Question: Please indicate a possible affordance area of the sit_on_chair that can be used for sitting
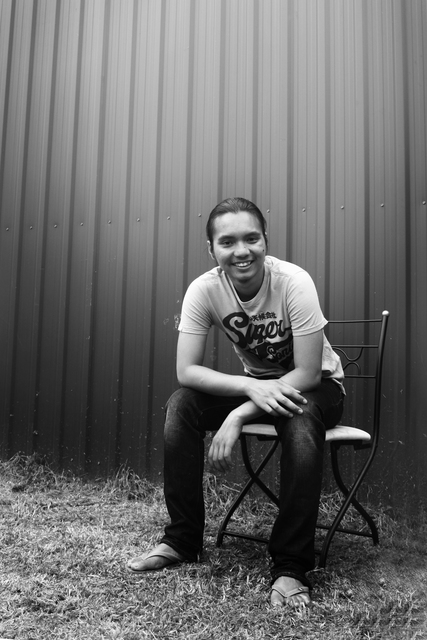
Answer: [219.233, 409.642, 367.246, 442.997]